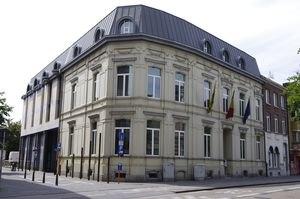
Archives de l'État à Hasselt
Les Archives de l’État à Hasselt sont l’un des 20 dépôts des Archives de l'État en Belgique. Ce dépôt se trouve le long de la Bampslaan nᵒ 4 à Hasselt en province de Limbourg.